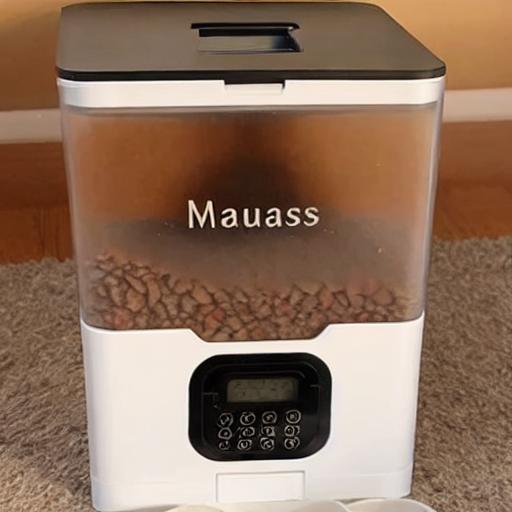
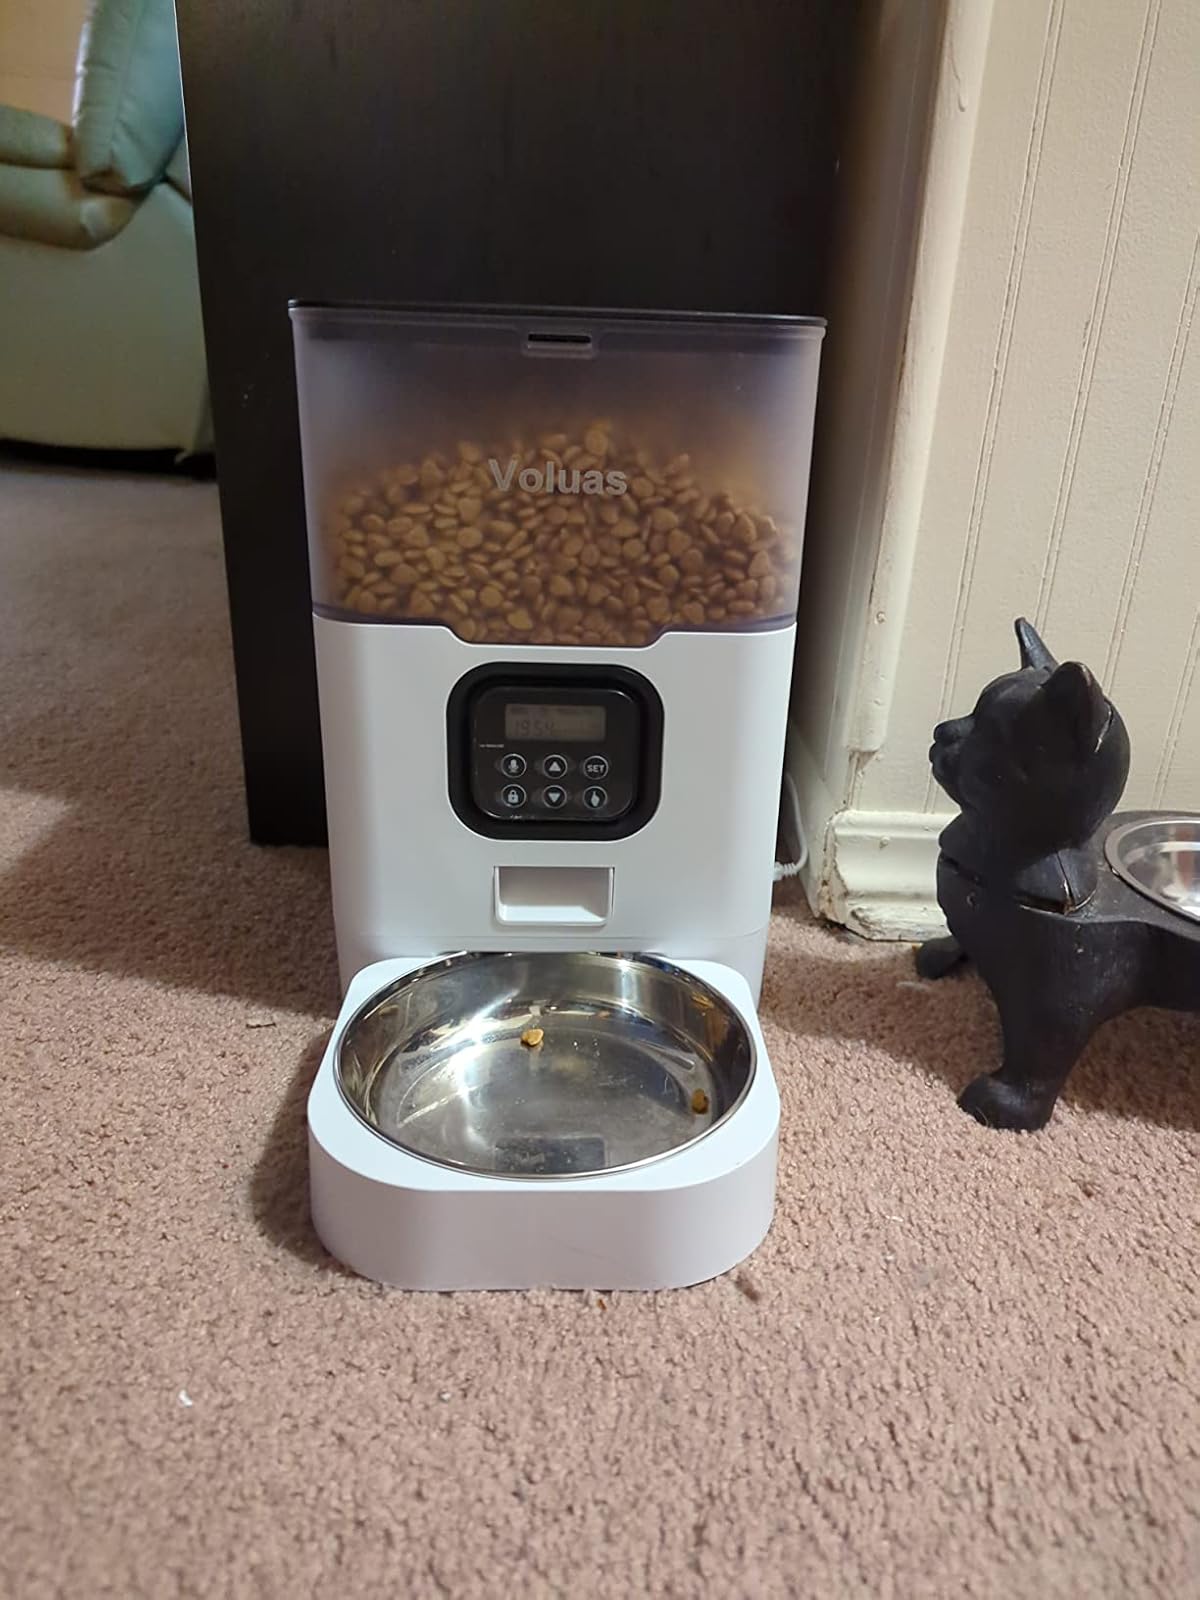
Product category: items_feeder
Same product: no